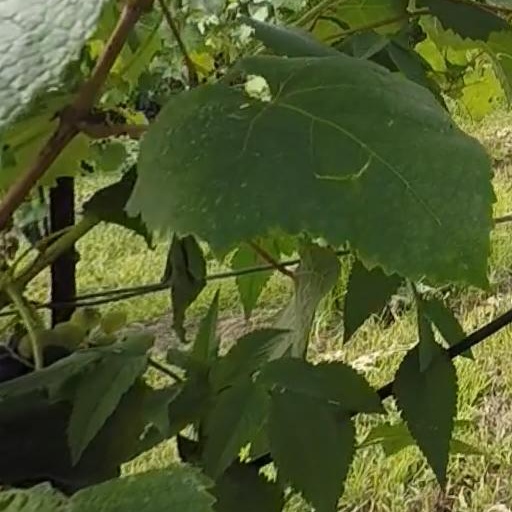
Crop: grape